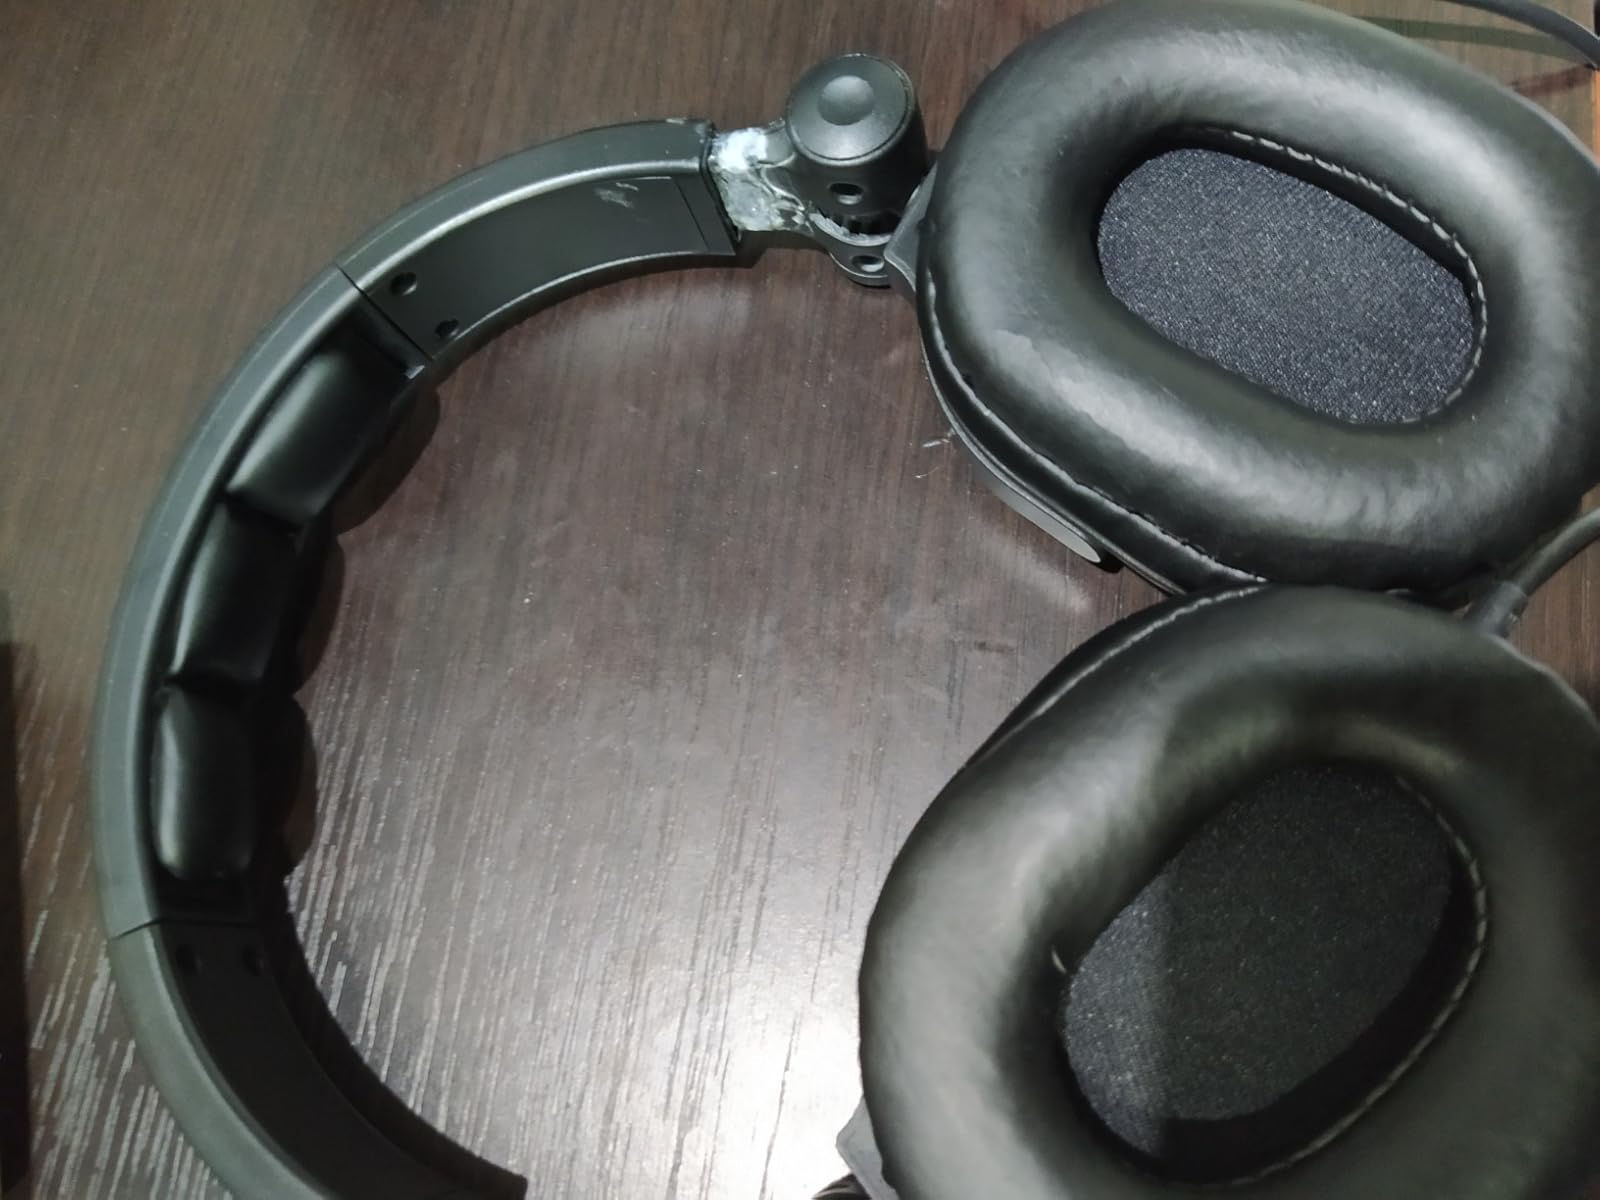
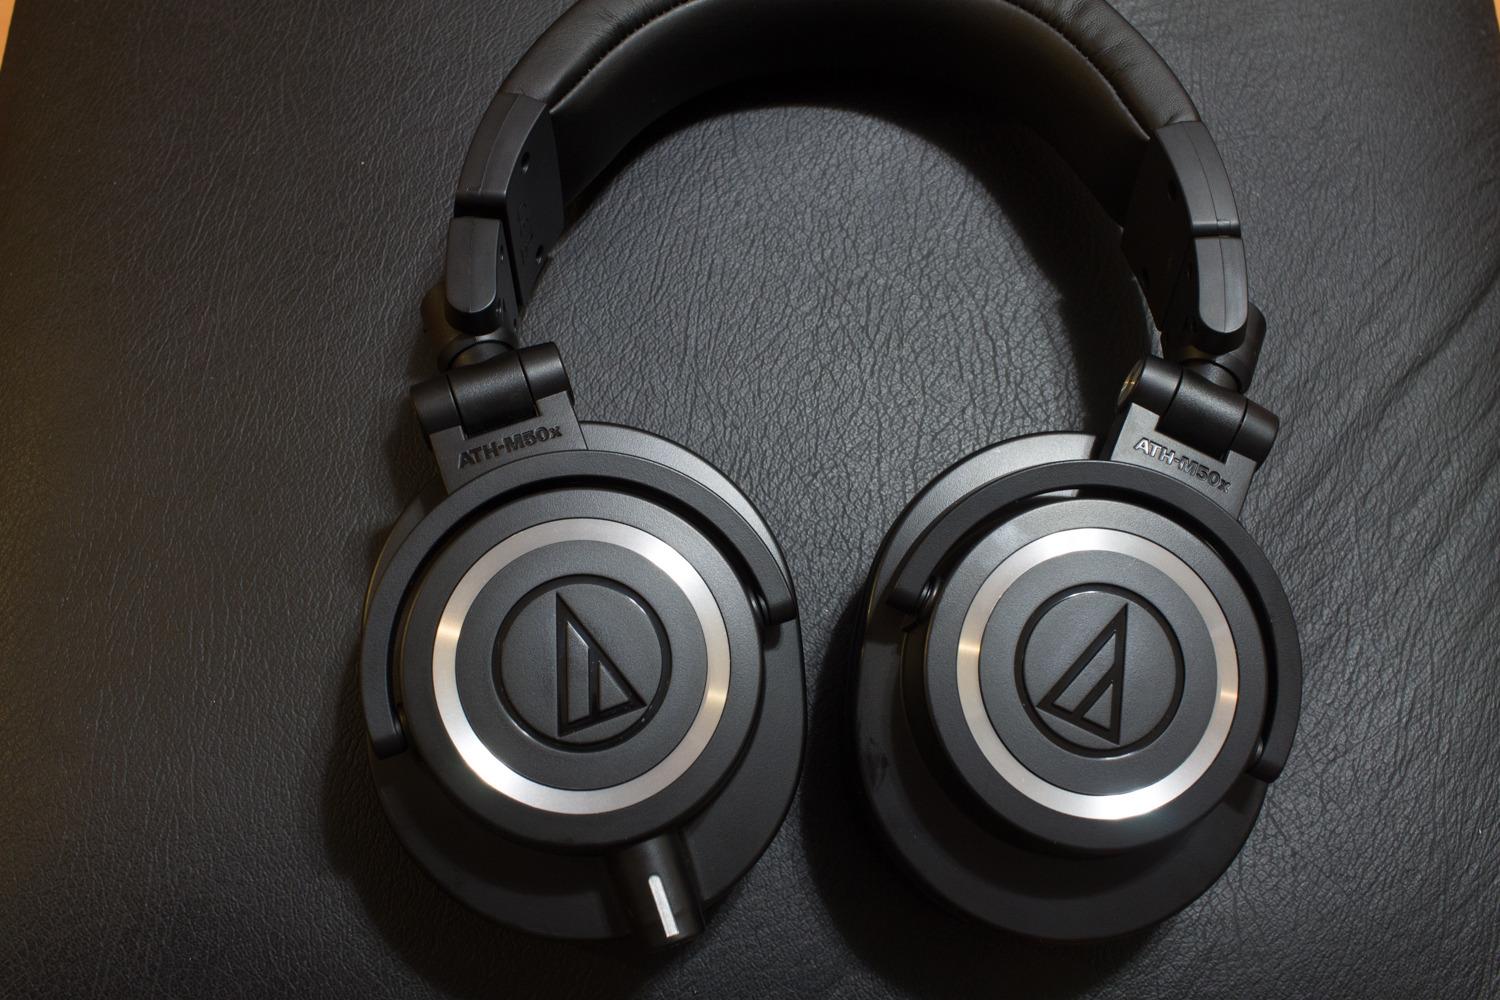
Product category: headphones
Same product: no